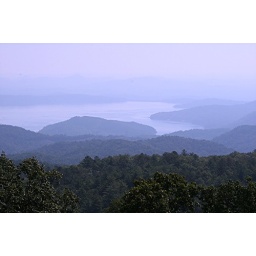
this is the view from a lookout on a road between Cashiers NC and highway 11 in SC